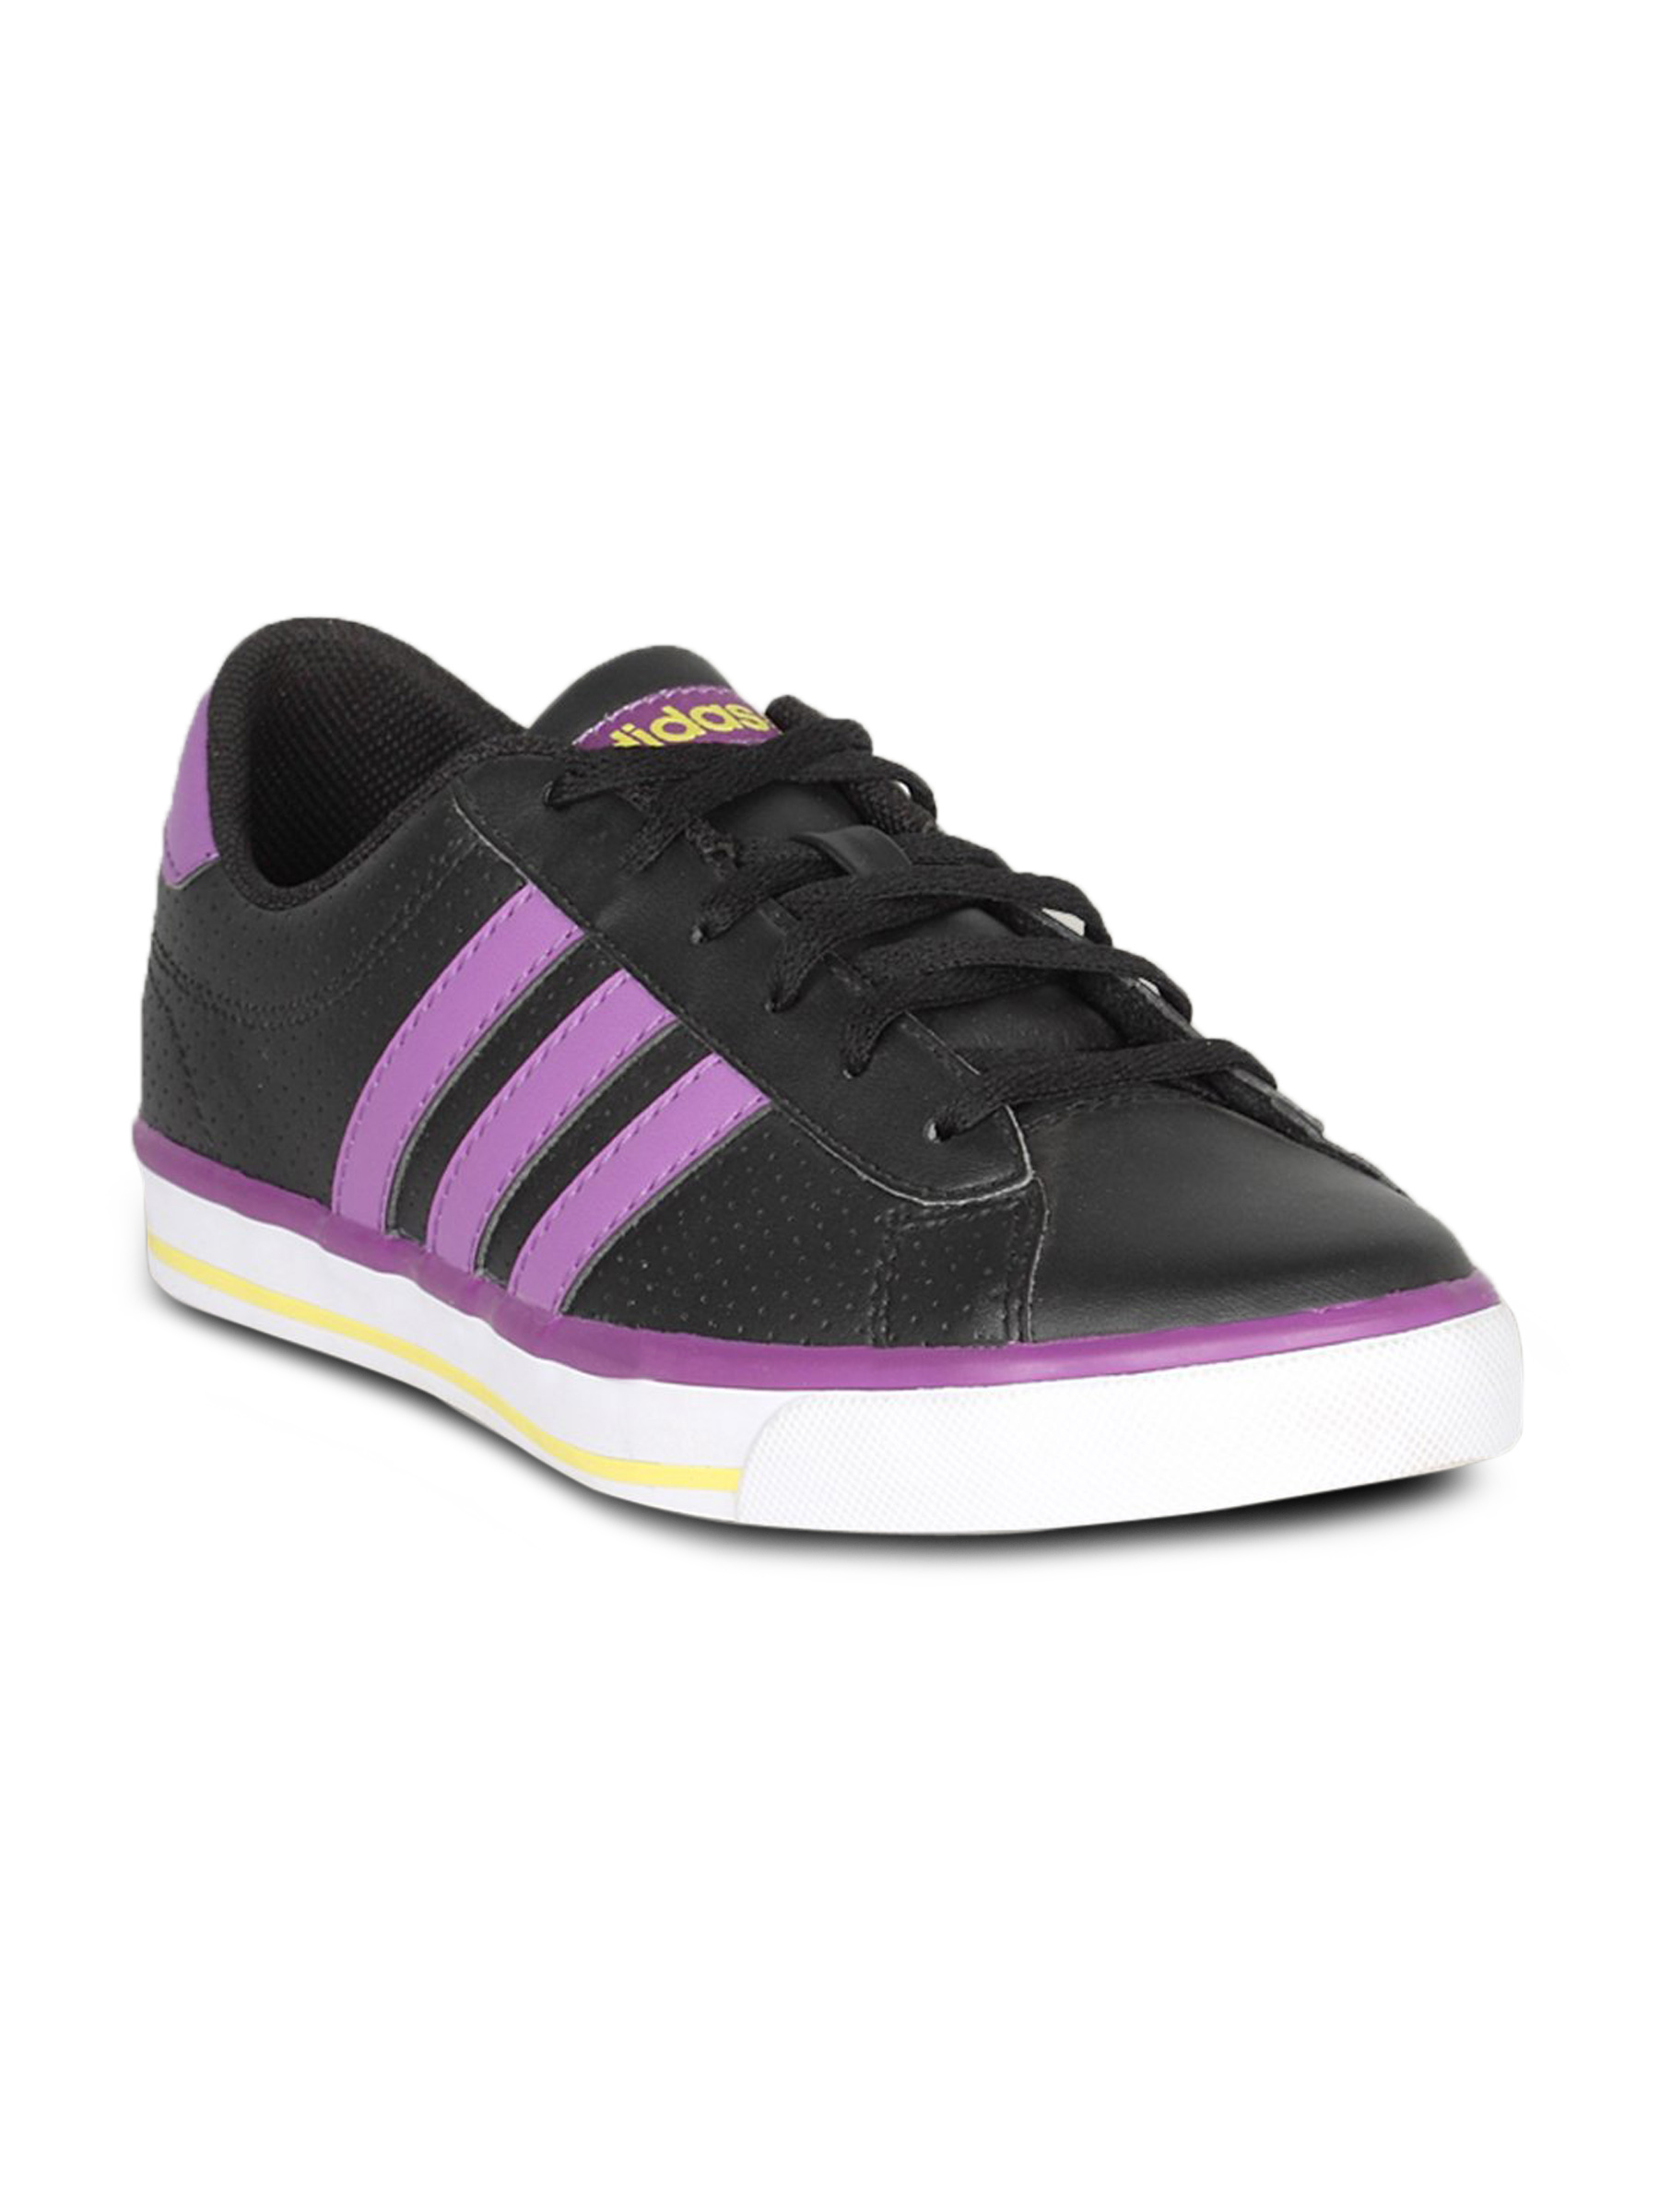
ADIDAS Women Daily Black Shoe
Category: Footwear / Shoes / Casual Shoes
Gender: Women
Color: Black
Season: Summer 2011
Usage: Casual